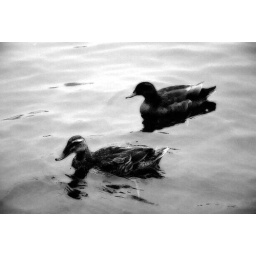
duck in water in spring